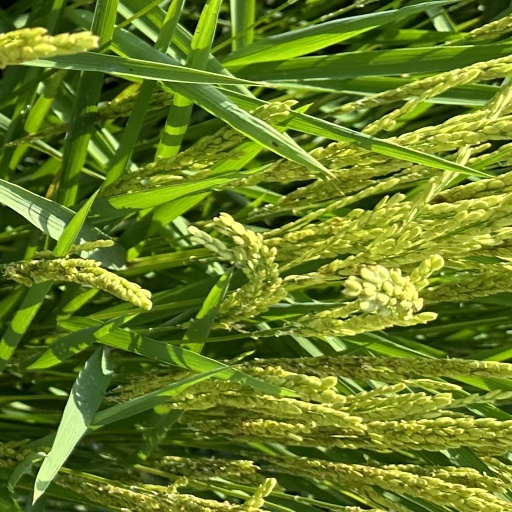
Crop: rice